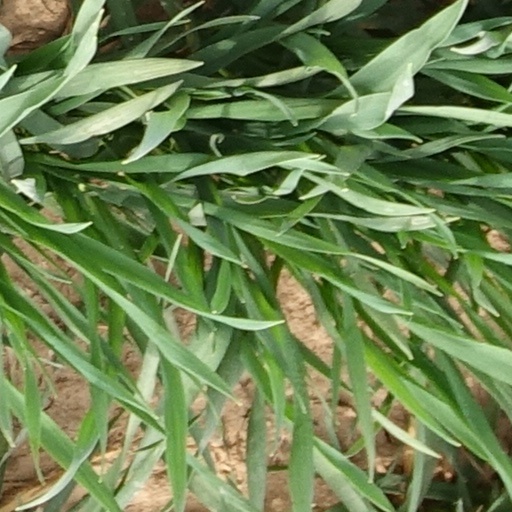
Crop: wheat